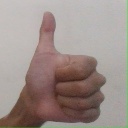
अक्षर: थ